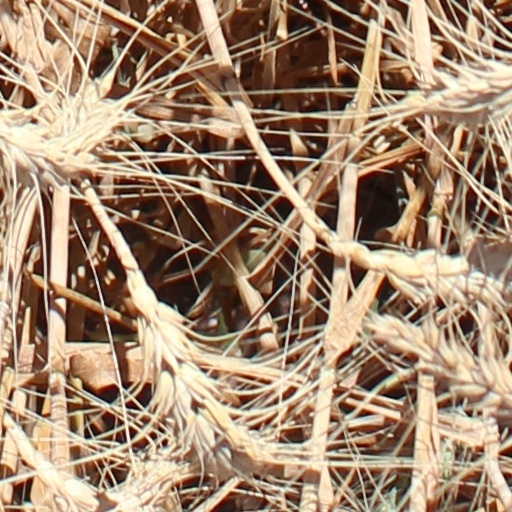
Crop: wheat